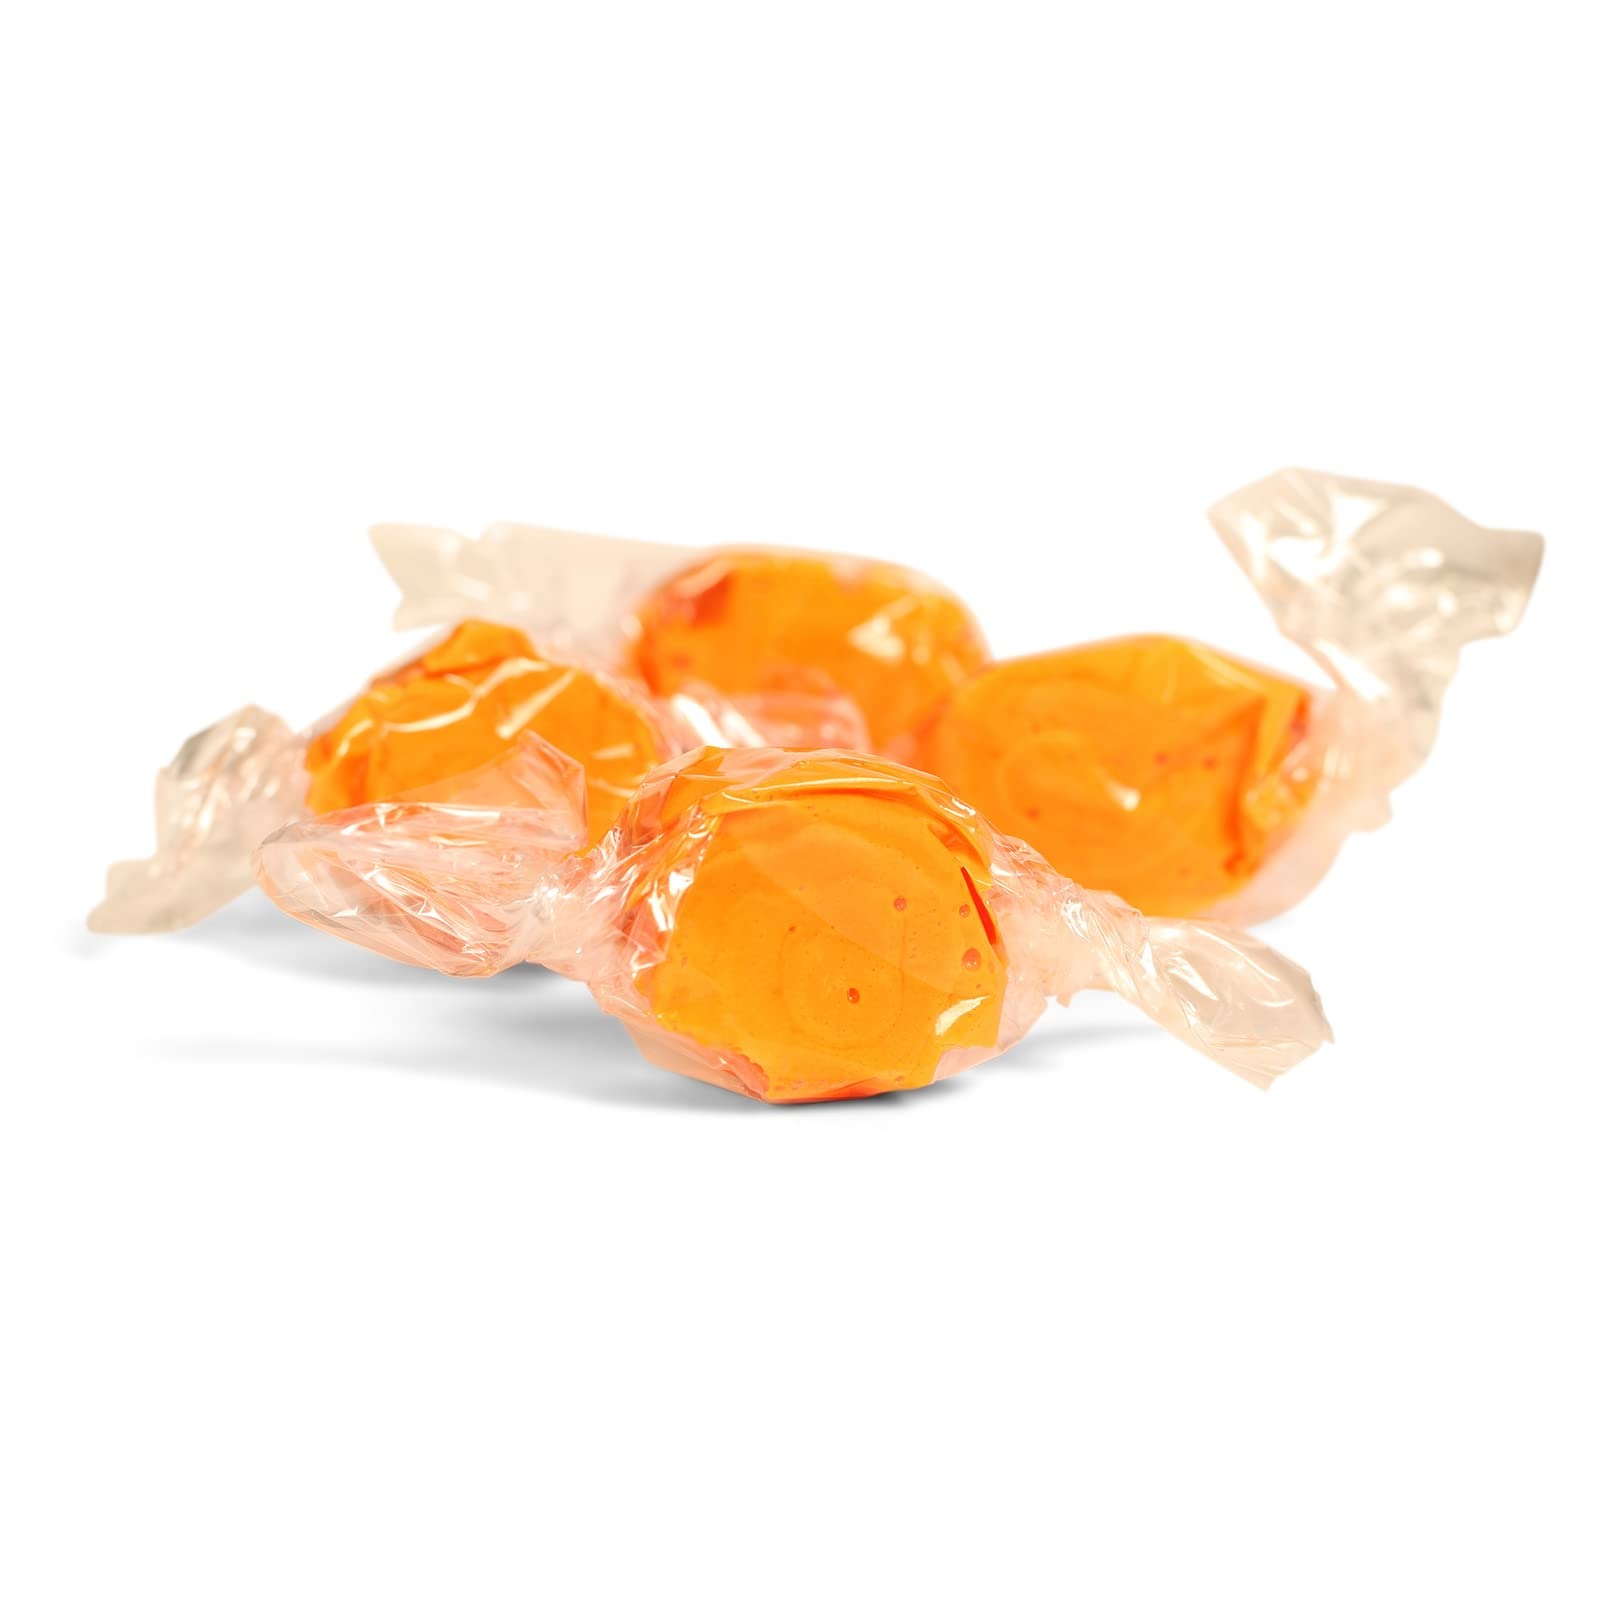
Item Name: Halloween Orange Cream Taffy Chews by It's Delish, 4 Oz Bulk Bag - Individually Wrapped Gourmet Soft Fluff Taffies - Perfect Trick or Treat Candy for Orange Themed Parties, USA Made & Kosher
Bullet Point 1: 🟠 PERFECT TREAT ORANGE TAFFY– Its Delish 4 Oz Bulk Bag soft Orange Taffy toffee (taffy) is for all, LOVES candy so when also comes for Treat or Christmas gifts. Our naturally extracted fruits chew sure won't disappoint! Go ahead, gift them some amazing candy this Holiday season; your taste buds will "go Orange Taffy " when you treat them to our Soft Taffy Chews. Try all our flavors; we are sure they will love it and you.
Bullet Point 2: 🟠 SOFY & FLUFFY TOFFEES – Our Soft Orange Taffy is also known as the "After You Eat Treat," so our kids can enjoy one after every meal, up to three per day, for clean teeth and a healthier smile. Enjoy the soft, gooey, and chewy texture and delicious flavors with no guilt, Gluten-free, dairy-free, natural, and mom-approved. Our goal is to provide the most flavorful, true-to-life varieties of soft, whipped-style taffy. With over maximum flavors.
Bullet Point 3: 🟠 YOUR FAVORITE ORANGE TAFFY– Its Delish Orange Taffy Bulk Bag is favorite among the dentists, teachers, and parents. Ideal for schools, dental and health care offices, and families who love to smile. These healthy treats are perfect for everyone, and great rewards or prizes for young children. Healthy Orange Taffy with a mission to make you smile, whether that's reliving childhood or offering better things for our kids.
Bullet Point 4: 🟠 HEAVENLY THEMED CANDY – It's Delish Taffy is not sugar-free but will contain smile friendly natural ingredients that are good for your teeth too. The variety pack contains Orange Taffy flavor individually wrapped taffies. You can try our delicious taffy treats & you can use them as a treat. Try our other colors and flavors, blueberry, green apple, yellow banana, peppermint and tutti frutti! - Approx. 18 Taffies/Per 4 Ounces.
Bullet Point 5: 🟠 YOU ARE SO VALUABLE – It's easy to spread the love & share the square with your friends or throw some in your pocket or bag to enjoy either. We cherish your involvement in our brand more than everything else. It is Certified that Its Delish, Dairy-Free, Packaged in the USA non-GMO. No additives or preservatives. If you need our help or need to ask something, reach out to us. Our help group will be glad to support you and guarantee that you are 100%.
Product Description: <p> Orange Taffy Chews by It's Delish, 4 Oz Bulk Bag</p><p>&nbsp;</p><p>Our soft Orange Taffy chews are sweet, chewy, and full of flavor. They are made in-house by our Orange Taffy experts and are individually wrapped. Try our Orange flavor. They'll be appreciated by kids and adults alike stock up for your pantry and upcoming events. A chewier texture meets our bold flavors for a different spin on our long-lasting chews. Each bite turns into a mouthwatering delight with a mildly tangy flavor and ultra-stretchy texture made to savor. With Orange Taffy, you are in for an enjoyable treat! Each Orange flavored taffy has individually wrapped delicious gourmet taffy. We make sure we always have the best of flavors. Our goal is to provide the most flavorful, true-to-life varieties of soft, whipped style taffy you can find. We are always testing new flavors and adding them to our list every year. Soft Orange Taffy flavor is the original, just chewier! Stock up for snacking or a Orange themed party!</p><p>&nbsp;</p><p><strong>About It's Delish!</strong></p><p>&nbsp;</p><p>It's Delish was established in 1992 and is located in North Hollywood, California. It's Delish is a food manufacturer and distributor who produces over 500 gourmet food products including licorice, sour belts, taffies, caramels, Jordan almonds, chocolates, nuts, fruits, trail mixes, spices, and the spice blends. It's Delish also produces organics and all natural products. We give you the opportunity to order from the factory direct!</p><p>&nbsp;</p><p>It’s Delish! prides itself on the four pillars that are at the foundation of everything we do.</p><p>&nbsp;</p><p>Innovation Quality Value Service</p>
Value: 1.0
Unit: Count

Price: 13.99